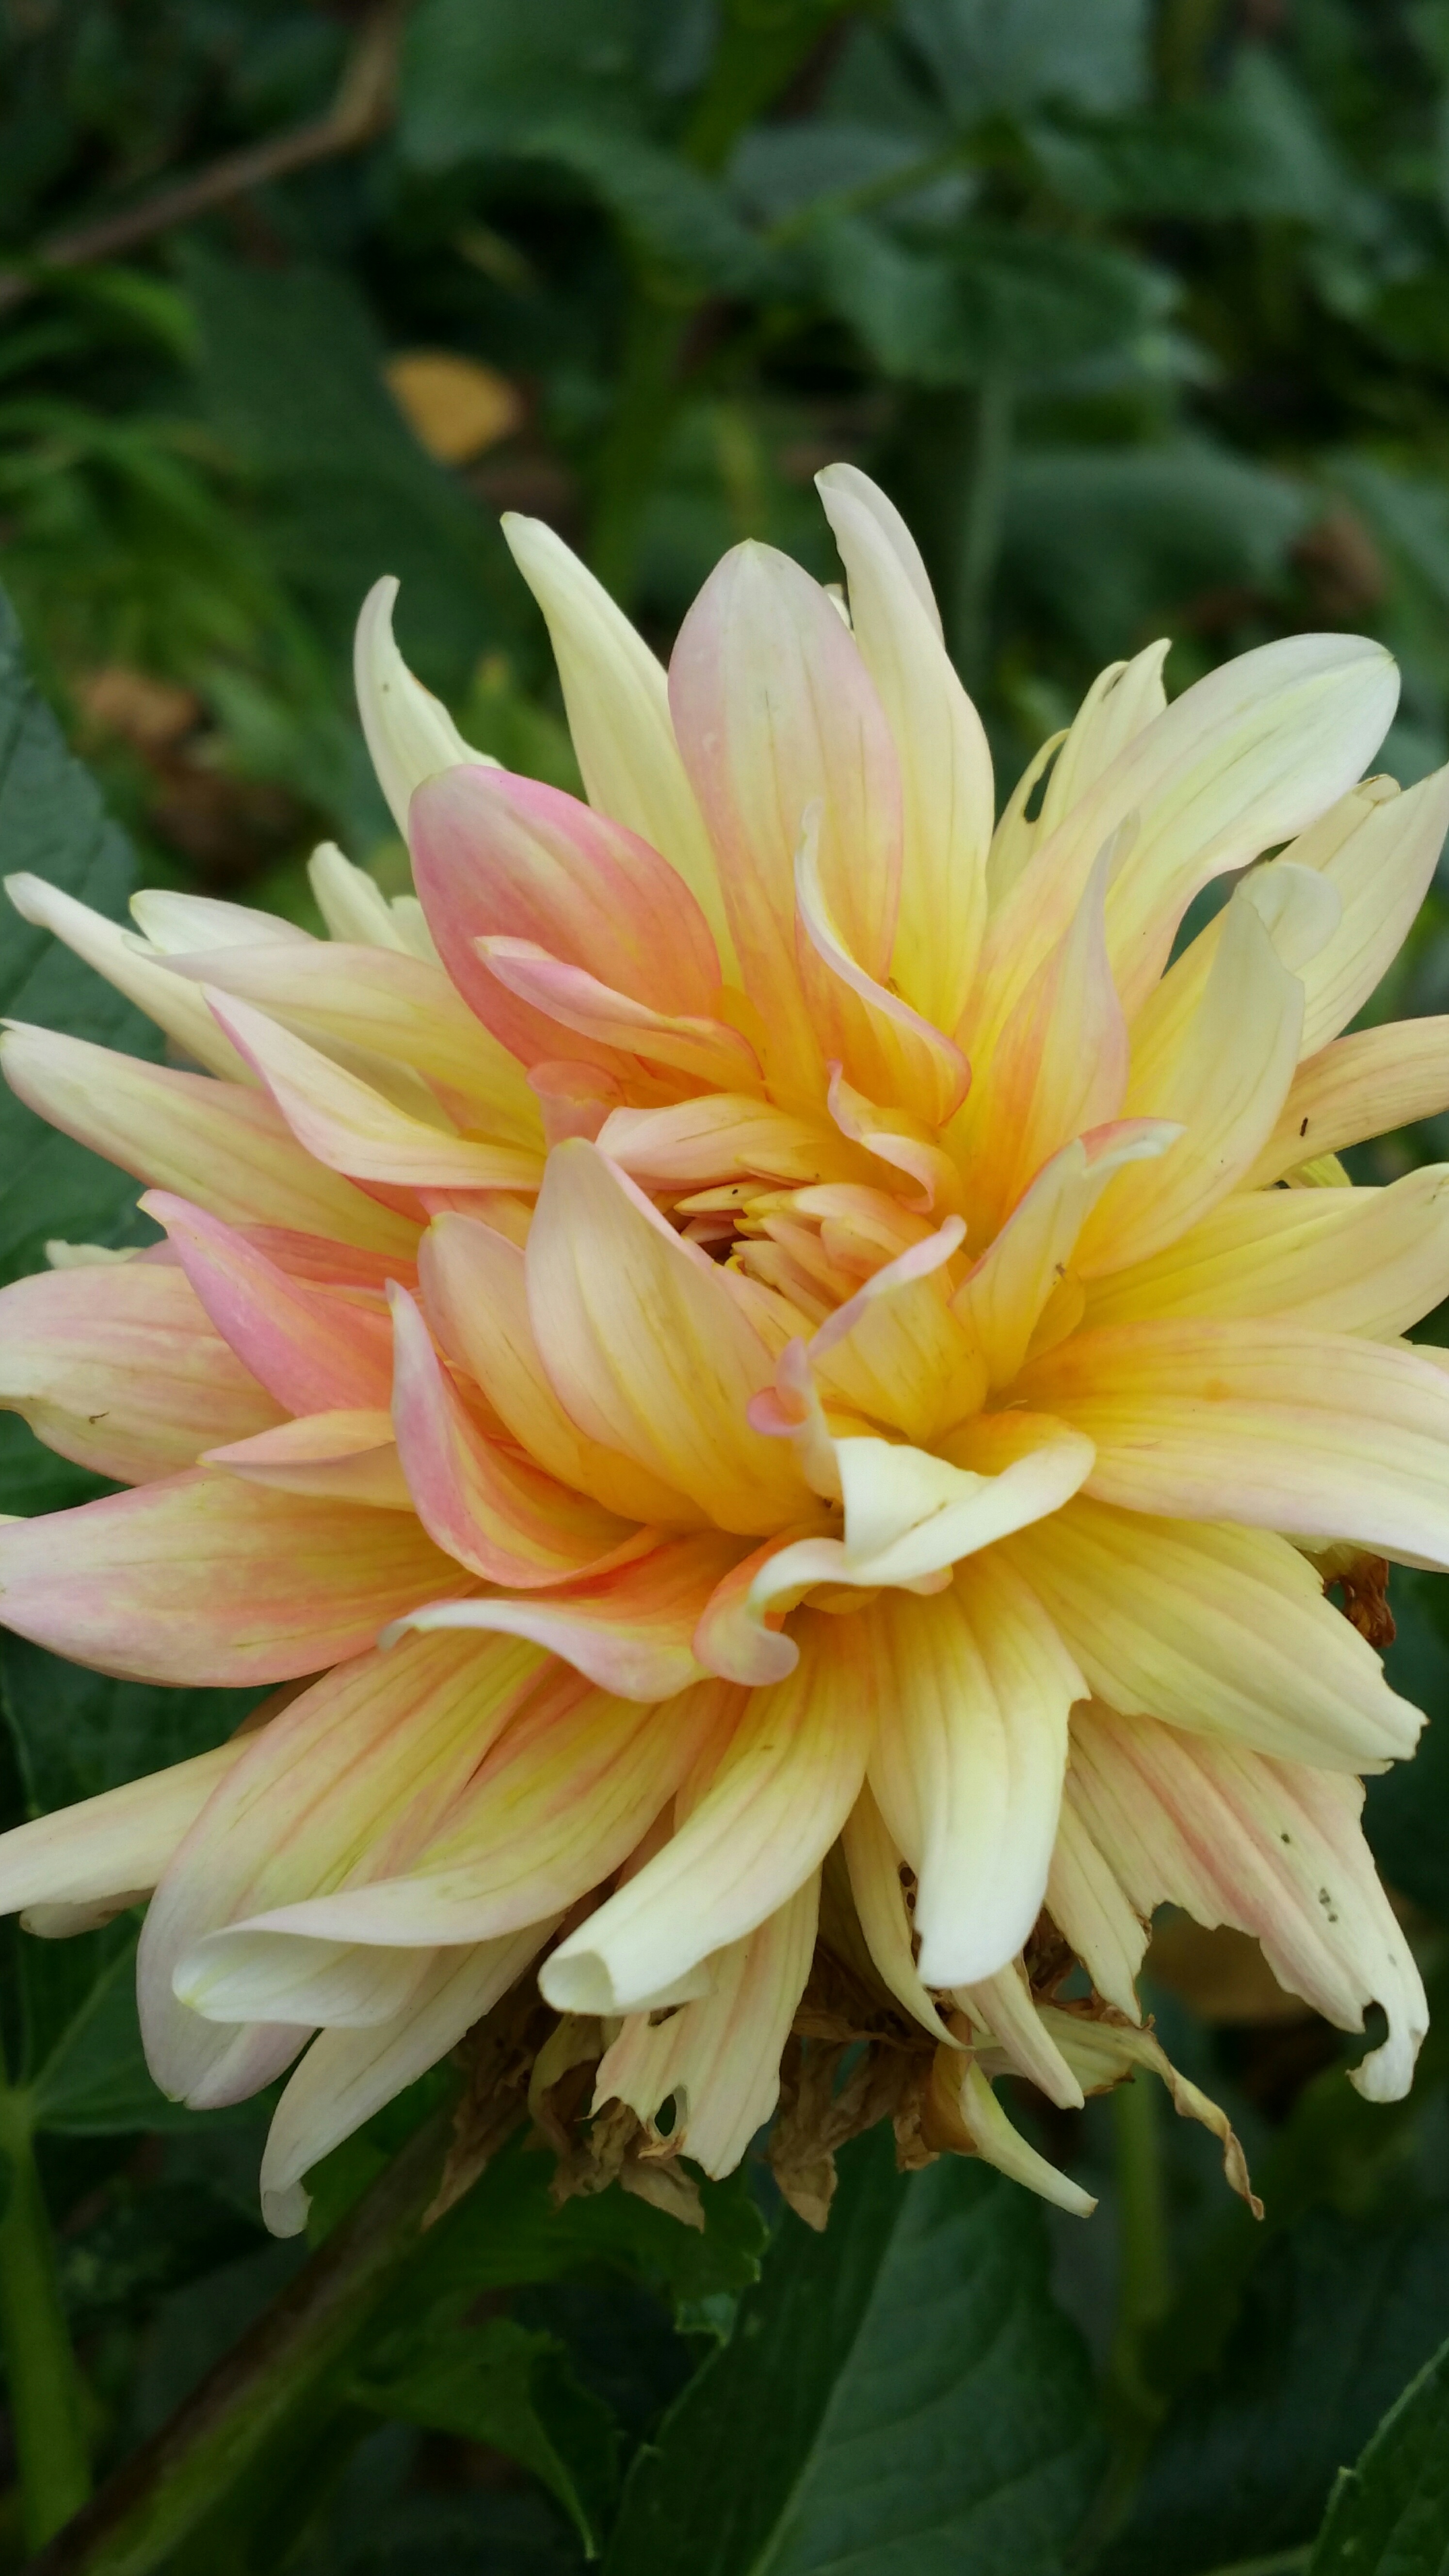
nature, blossom, plant, flower, petal, bloom, floral, color, macro, natural, botany, colorful, yellow, garden, flora, season, dahlia, bright, yellow flowers, flowering plant, daisy family, asterales, land plant